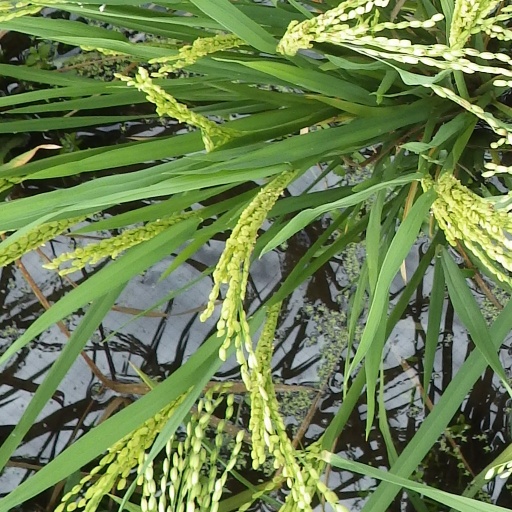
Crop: rice